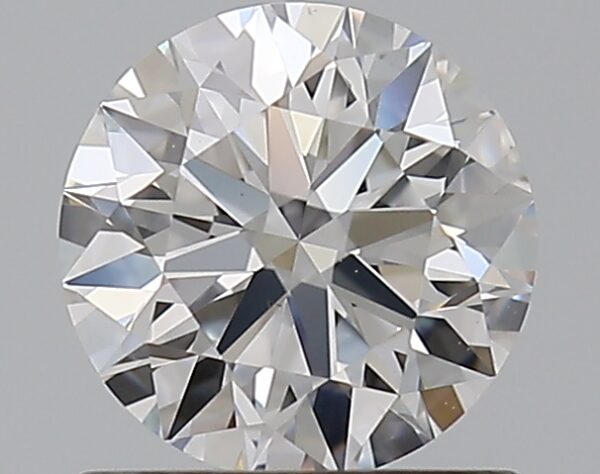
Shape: round
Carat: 0.8
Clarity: VS1
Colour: D
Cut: EX
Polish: EX
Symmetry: EX
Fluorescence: N
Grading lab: GIA
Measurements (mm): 5.93 x 5.97 x 3.67